Society of All Saints Sisters of the Poor

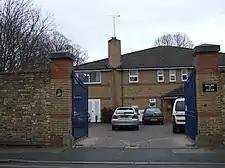
Helen House in east Oxford

The Society was established in 1851 in the parish of All Saints, Margaret Street in London by Harriet Brownlow Byron. The sisters were employed in parish work, particularly among the poor and underprivileged. The convent in Margaret Street, Westminster, still stands; the convent chapel by G. E. Street (1860) is Grade II listed.